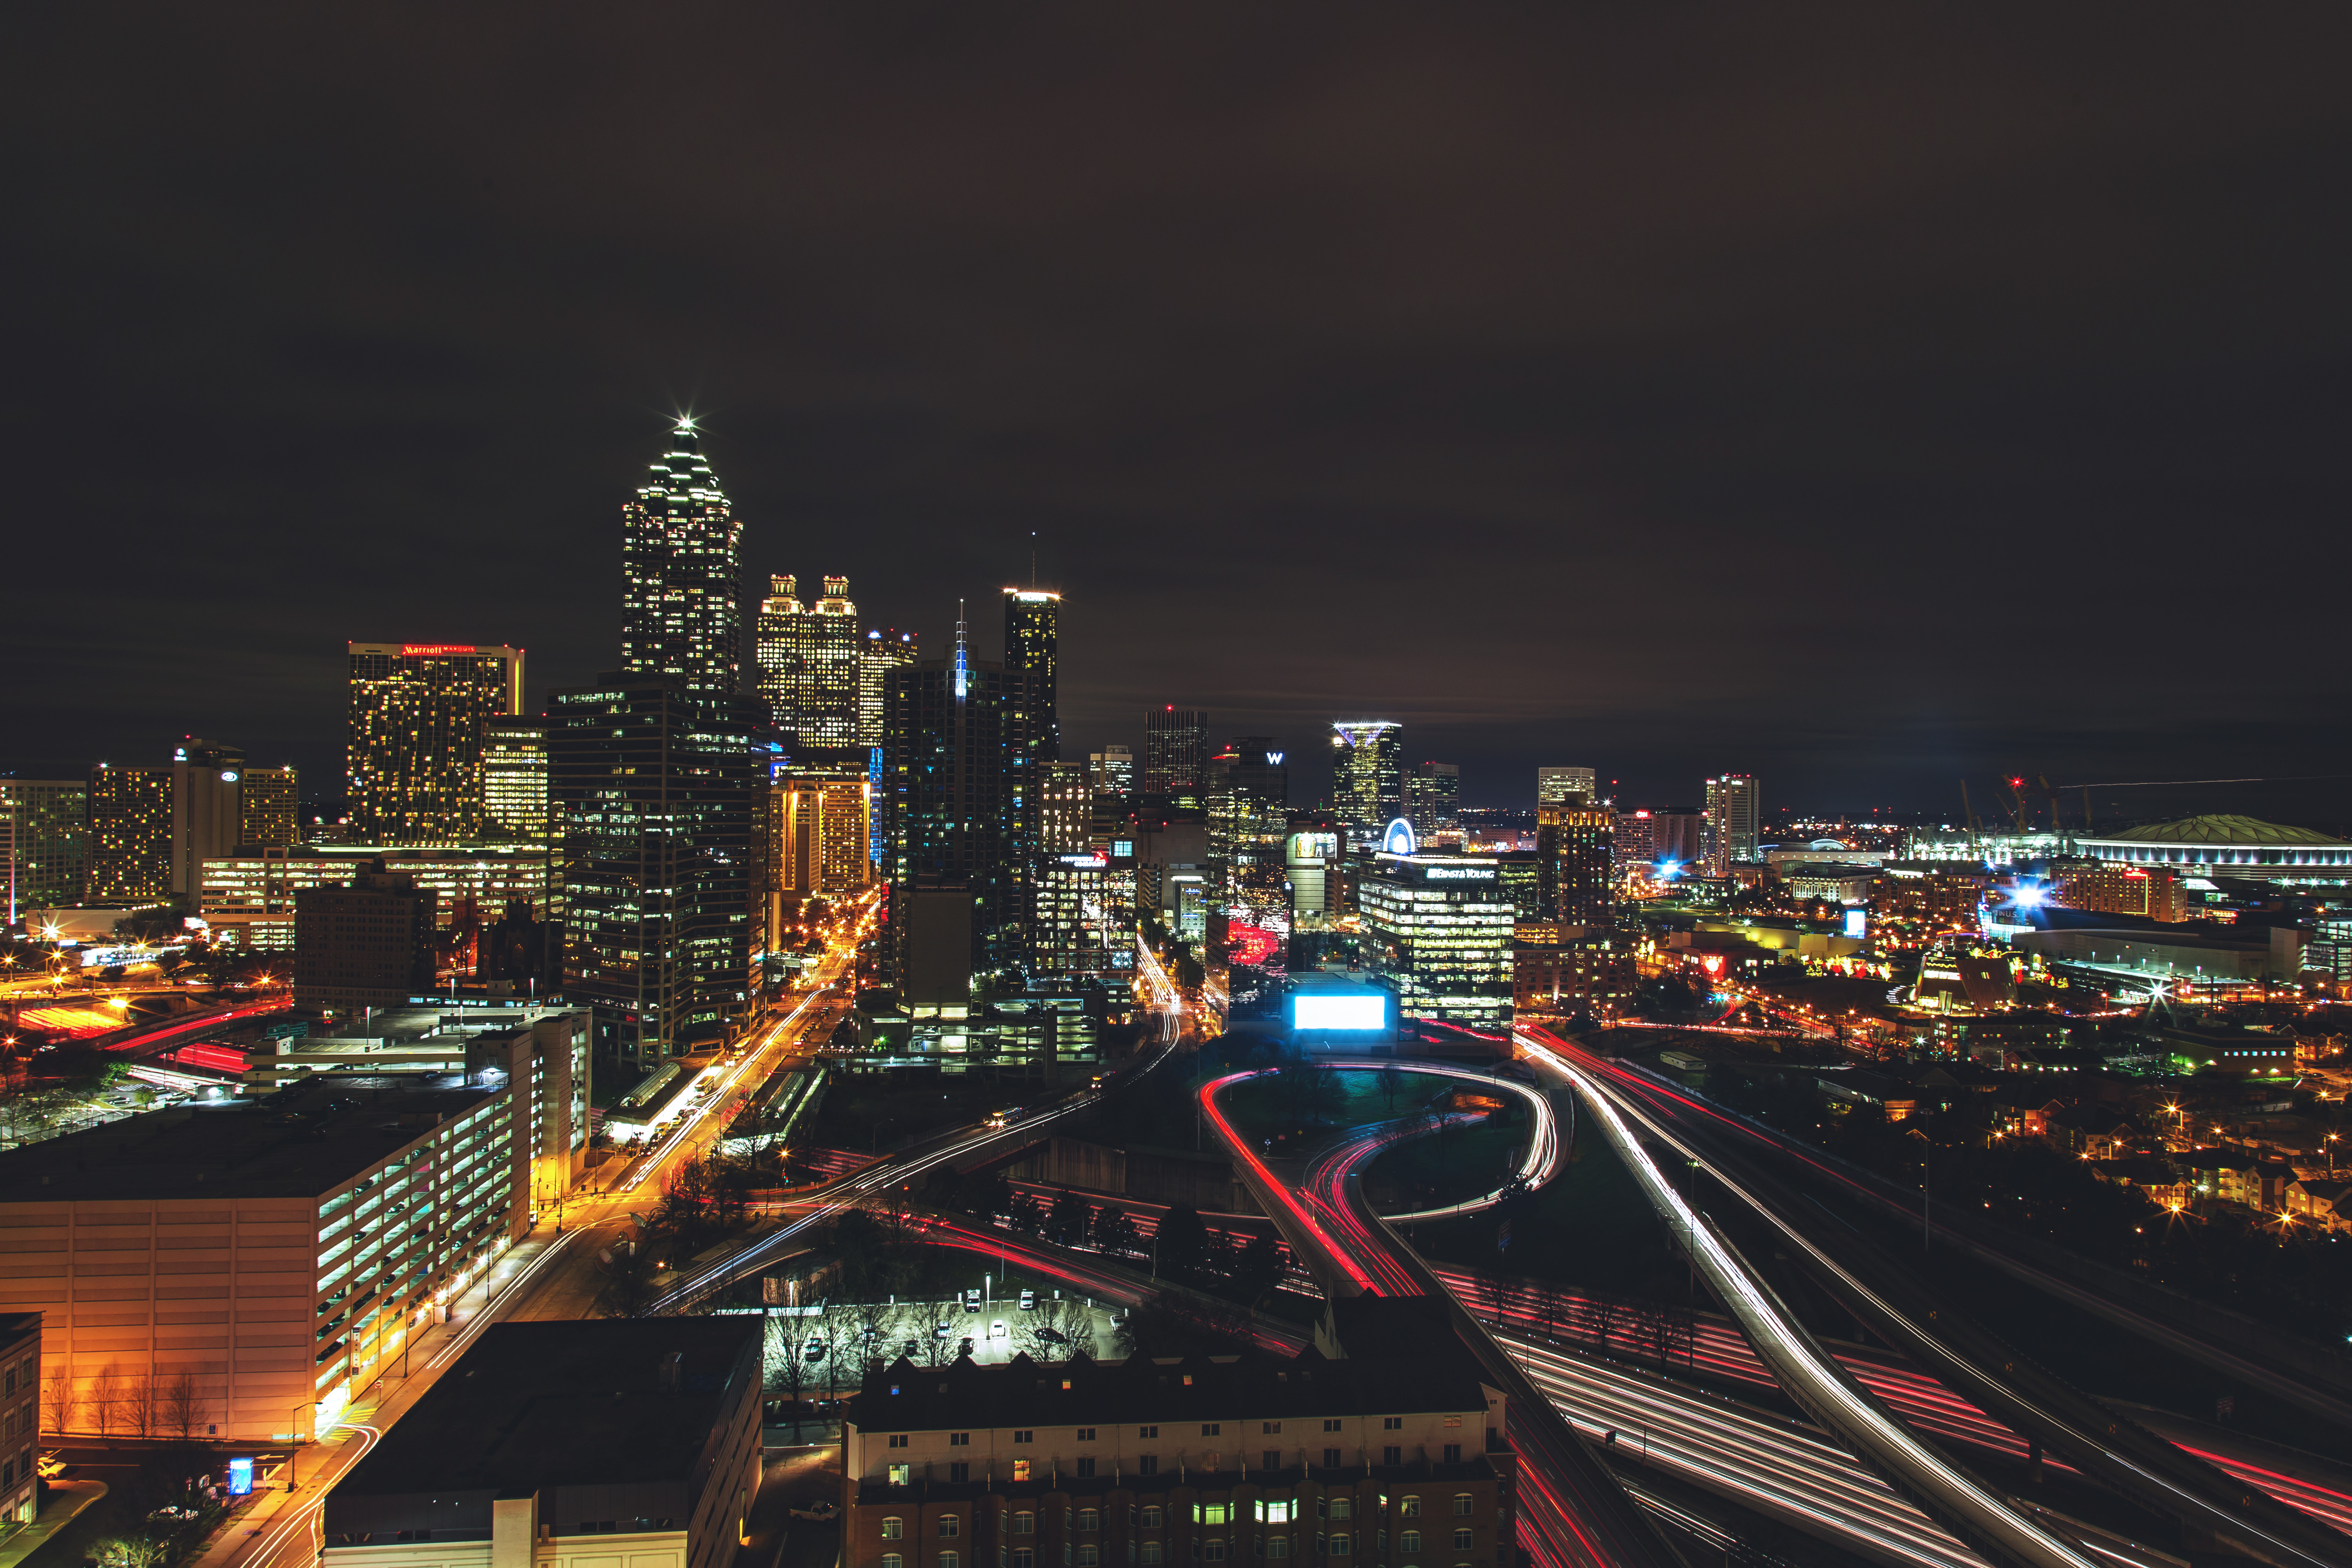
metropolitan area, cityscape, urban area, city, metropolis, night, skyline, human settlement, landmark, skyscraper, light, downtown, sky, tower block, tower, architecture, infrastructure, building, road, highway, aerial photography, photography, traffic, landscape, plant, midnight, freeway, street, condominium, bird's eye view, tourist attraction, darkness